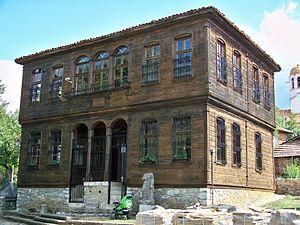
Malko Tarnovo est une ville située dans le sud-est de la Bulgarie, à 5 km de la frontière turque.